Kemeys Commander

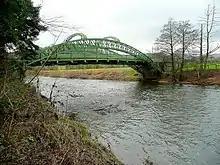
Chain Bridge

Kemeys Commander is a village in Monmouthshire, in South East Wales.